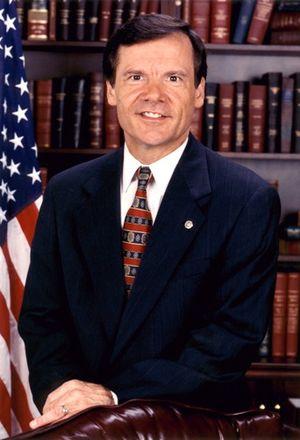
Depuis son admission à l'Union, le 15 juin 1836, l'État de l'Arkansas élit deux sénateurs, membres du Sénat fédéral.
"Young Timothy ""Tim"" Hutchinson est un homme politique américain, ancien représentant puis sénateur américain de l'État de l'Arkansas.